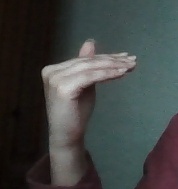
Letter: khaa